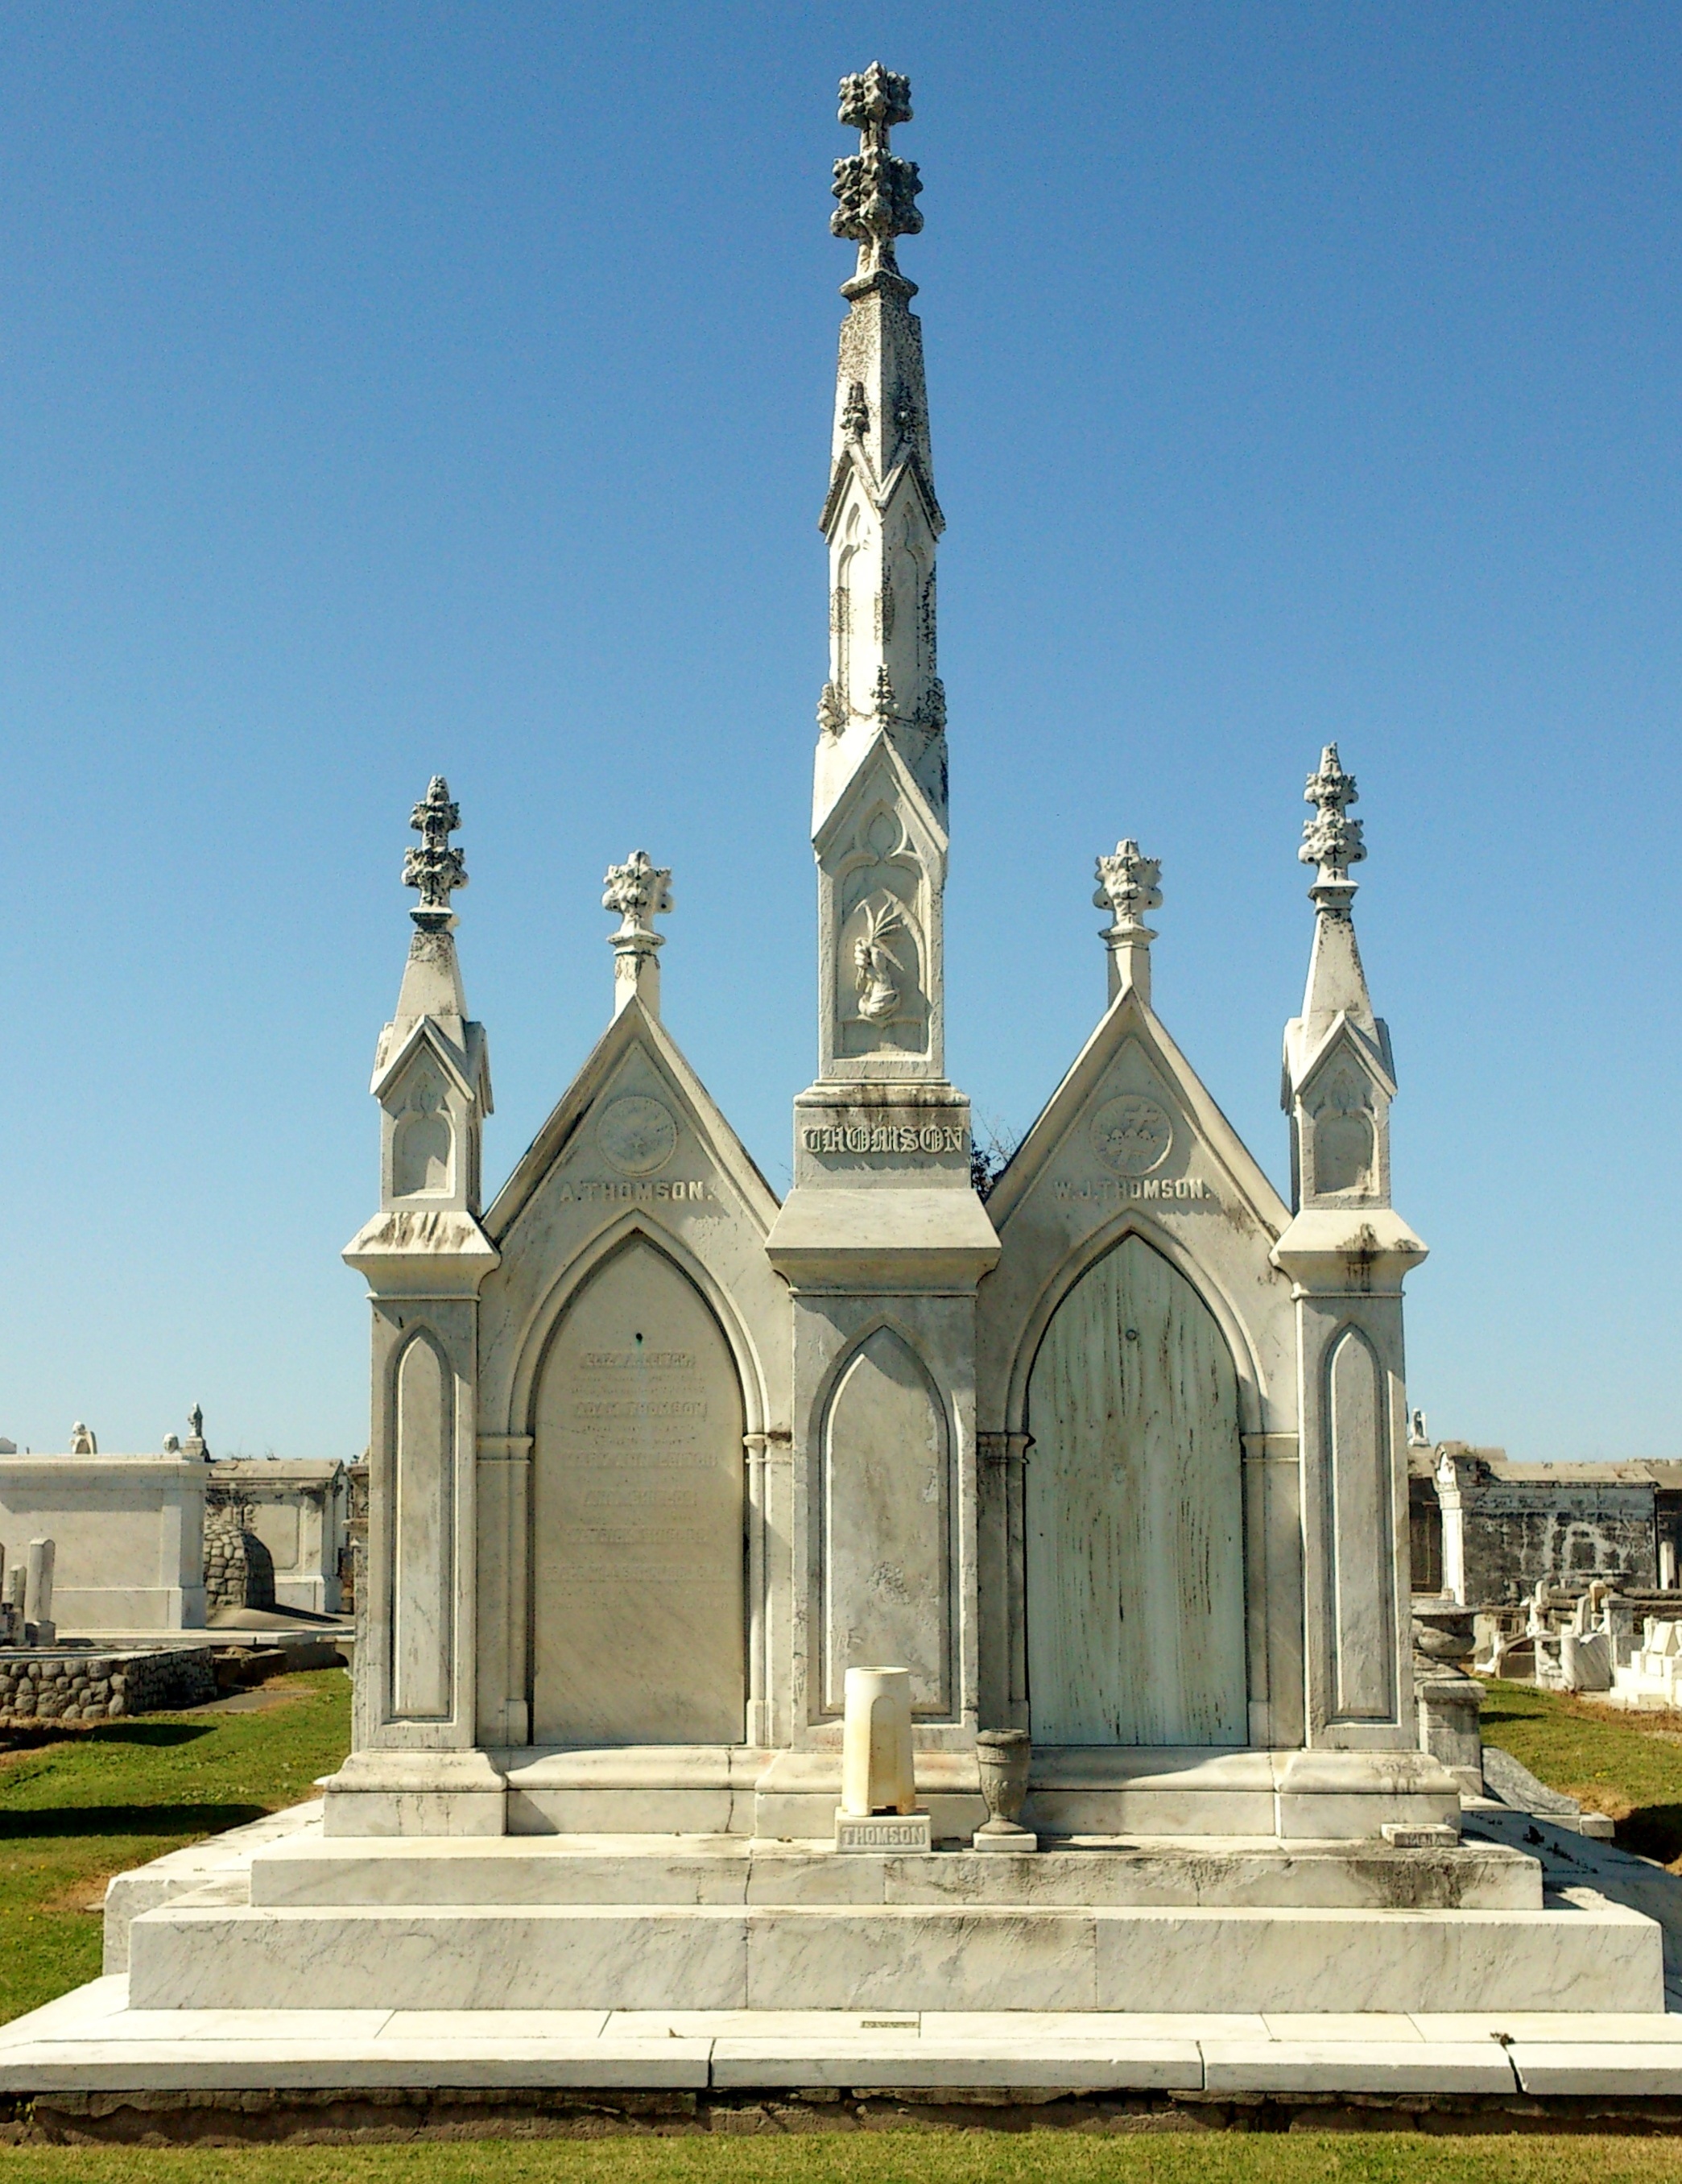
monument, statue, landmark, church, cemetery, tombstone, place of worship, memorial, graveyard, headstones, tomb, graves, burial, crypt, new orleans, louisiana, historic site, above ground vaults